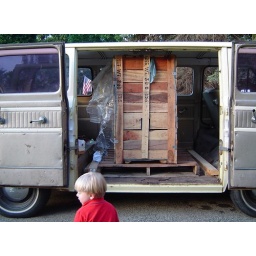
The 6/1 Metro comes home in my Corvair van